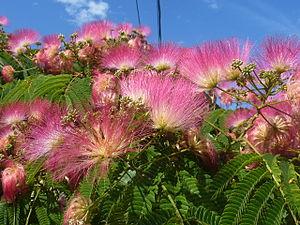
Albizia julibrissin photographié à Soulac sur Mer, Gironde, France